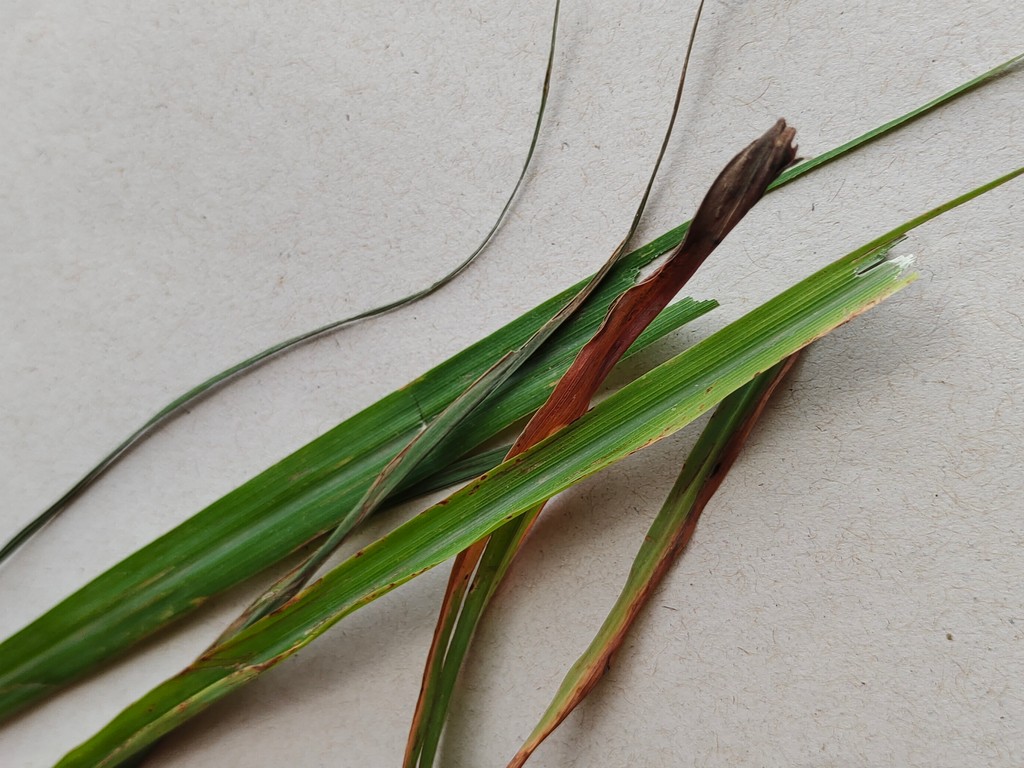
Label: Unhealthy